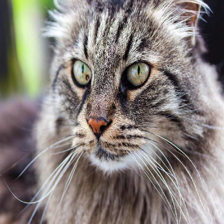
Label: animals